MG SA

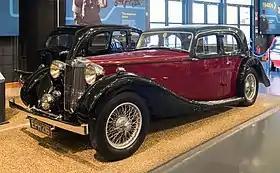
2.3-litre six-cylinder 4-door 4-seater sports saloon

The MG SA or MG 2-litre is a sporting saloon that was produced by MG from 1936 to 1939. Launched as the 2-litre, it only later became known as the SA, the car had been originally planned as an advanced performance saloon to rival the likes of SS Cars (later to be known as Jaguar) and even Bentley with all independent suspension and was given the factory code of EX150 and designated the S-type. A prototype was made but with the amalgamation of MG with Morris Motors in 1935, development stopped. The Cowley drawing office picked up the project again but a much more conservative car appeared with conventional live rear and beam front axles.